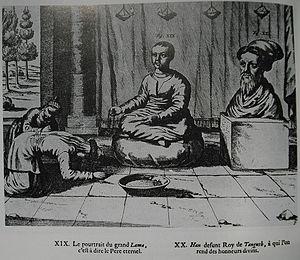
Statue de Lozang Gyatso, 5e Dalai-Lama (alors en vie) et du ""Khan"" décédé (identifié par Lach &amp
Lobsang Gyatso, encore appelé Ngawang Lobsang Gyatso et surnommé « le Grand Cinquième » à Taktsé, le 21 octobre 1617 — 2 avril 1682, est le 5ᵉ dalaï-lama. Son surnom vient du fait qu'il ait été le premier dalaï-lama à être chef spirituel et temporel de tout le Tibet. Lozang Gyatso est aussi célèbre pour avoir établi la capitale tibétaine à Lhassa et fait construire le palais du Potala.
Güshi Khan, surnoms de Turughu Bayikhu, est un Khan mongol oïrat, chef de la tribu des Qoshot et l'un des fils de Khanai Noyan Khonggor et Akhai Khatun. Il fait migrer la population Qoshot au Kokonor et Qaidam. Une importante population qoshot est présente dans cette région depuis lors, jusqu'à nos jours. Son nom natif est Toral Behu, mais il est davantage connu sous les noms de Güshi khan ou Gegen khan. Il crois comme Gengis Khan être l'incarnation du seigneur de la mort. Il est connu par les tibétains sous le nom de Tenzing Choigyal, le fondateur de la religion Dharma Raja.
Le régent du Tibet est le détenteur du pouvoir.